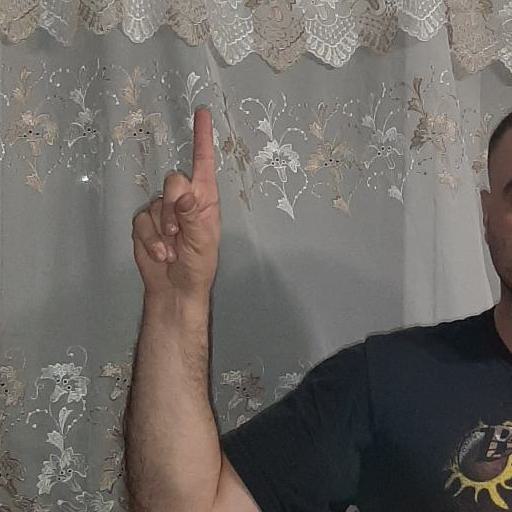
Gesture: one